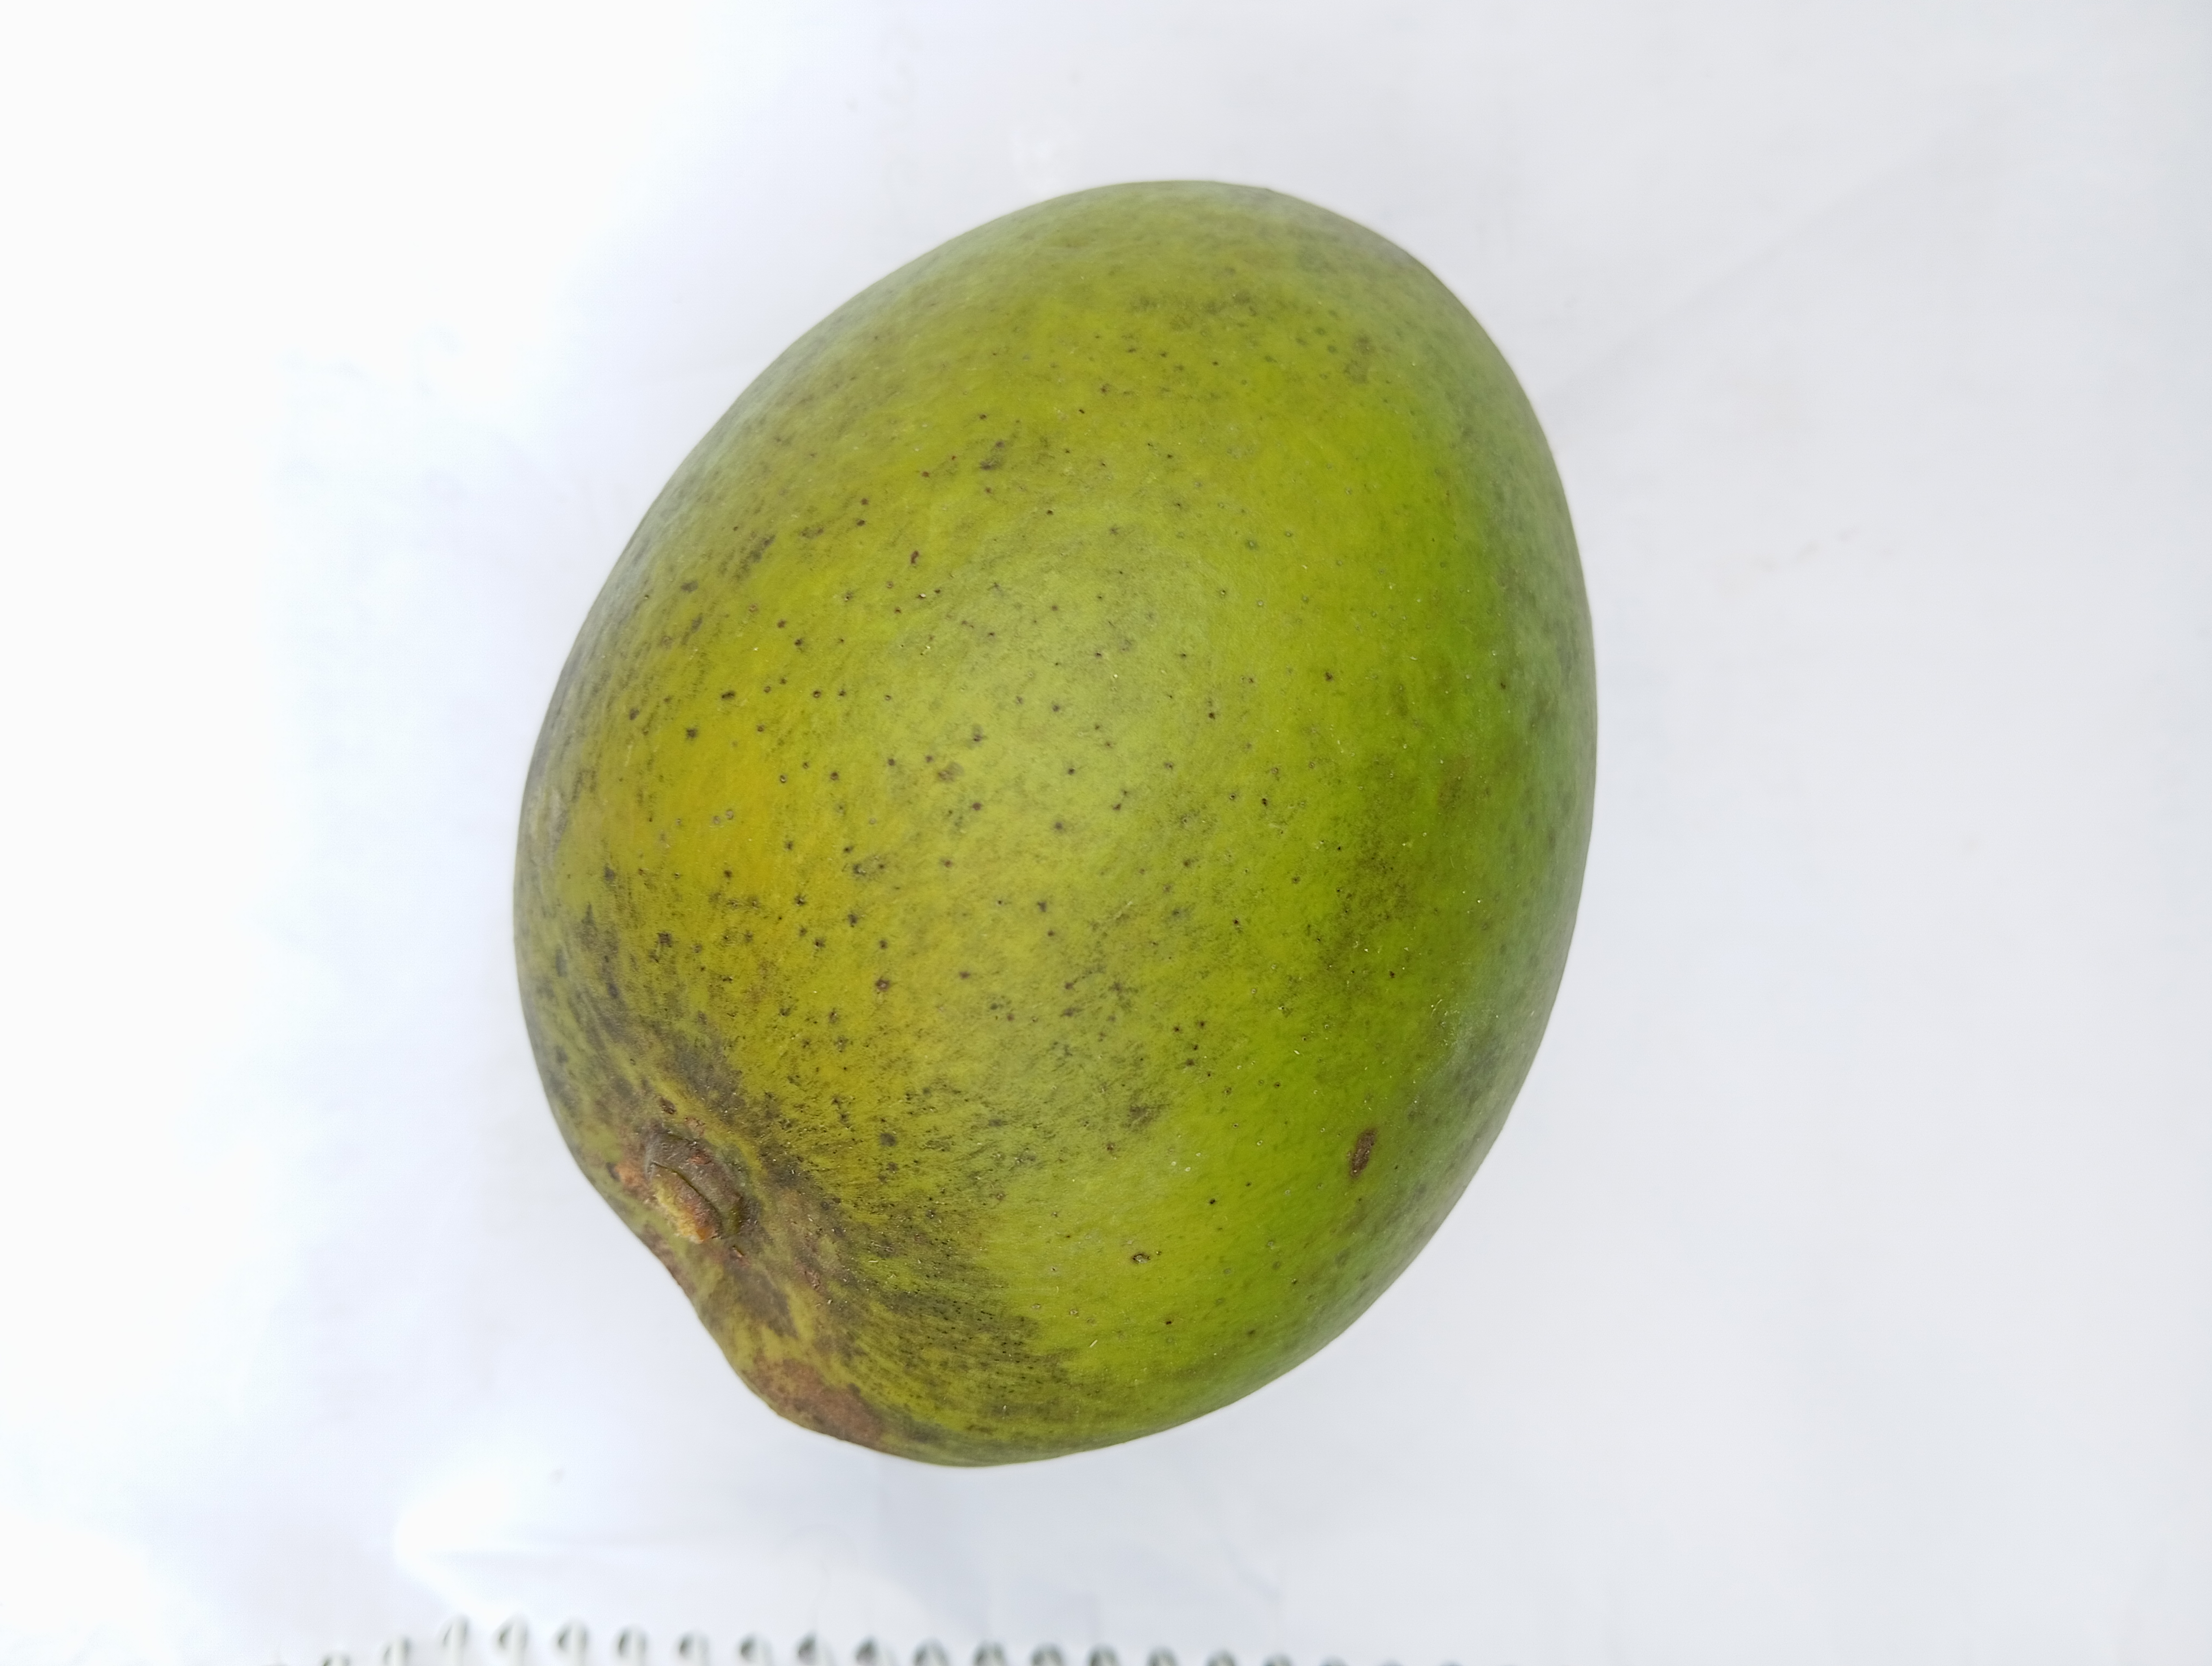
Mango variety: Harivanga